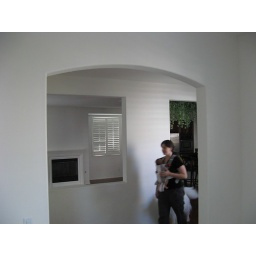
taken from the den sort of thing by the entry. the front door is to the left. the kitchen is behind sandy there.